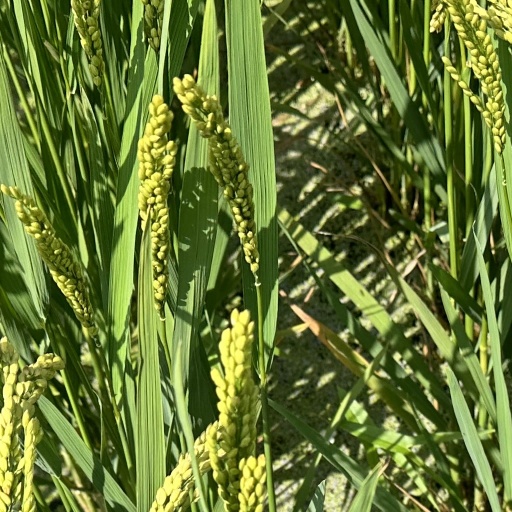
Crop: rice